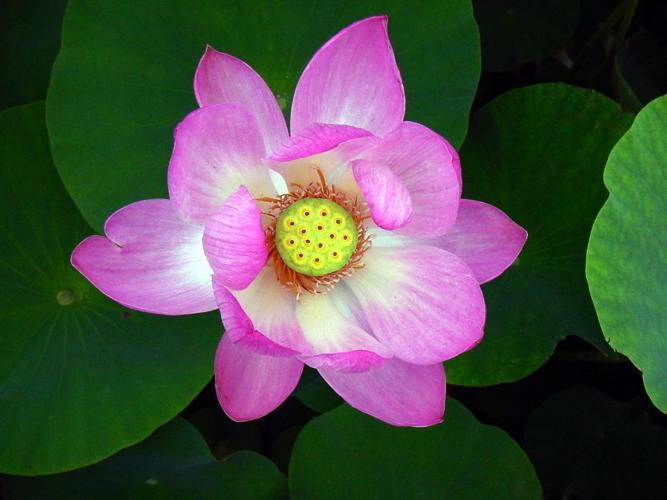
Label: lotus